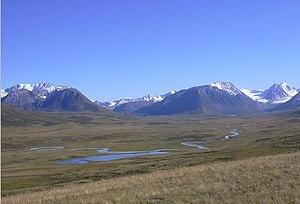
La Princesse de l'Altaï, également appelée « Demoiselle de glace », Princesse de l'Oukok, Devochka ou Ochybala, est une momie d'une femme du Vᵉ siècle av. J.-C., découverte en 1993 dans un kourgane de la culture pazyryk dans la République de l'Altaï, en Russie. Elle a été parmi les plus importantes découvertes archéologiques de la fin du XXᵉ siècle en Russie. En 2012, elle a été déplacée dans un mausolée au Musée National de la République d'Altaï à Gorno-Altaïsk.